Joos van Cleve

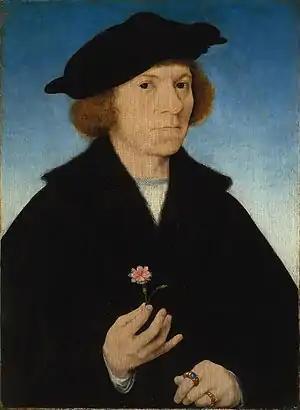
Self-Portrait

Joos van Cleve (also Joos van der Beke; c. 1485–1490 – 1540/1541) was a leading painter active in Antwerp from his arrival there around 1511 until his death in 1540 or 1541. Within Dutch and Flemish Renaissance painting, he combines the traditional techniques of Early Netherlandish painting with influences of more contemporary Renaissance painting styles.